Nathan C. Price

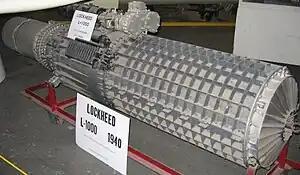
An L-1000 at the Planes of Fame Air Museum in Chino, California

The proposed engine was not officially accepted, because at that time the United States government was informed of British work on jet engines. However, Price was encouraged by United States Army Air Forces (USAAF) officials at Wright Field to refine his design. His redesign incorporated two sixteen-stage axial compressors with a single stage of intercooling. The first four stages of the forward compressor remained clutched to allow them to operate at optimum speed. The turbine was reduced to four stages. The low-pressure compressor was encased in a two-part cylindrical casing with stiffening ribs, which gave it an odd appearance similar to the bottom of an egg carton. The shorter high-pressure compressor was similarly encased, but with ribs running front-to-back only. Power was taken off between the two compressor stages to power accessories, with the gearbox placed on the top of the engine outside of the compressor casings.